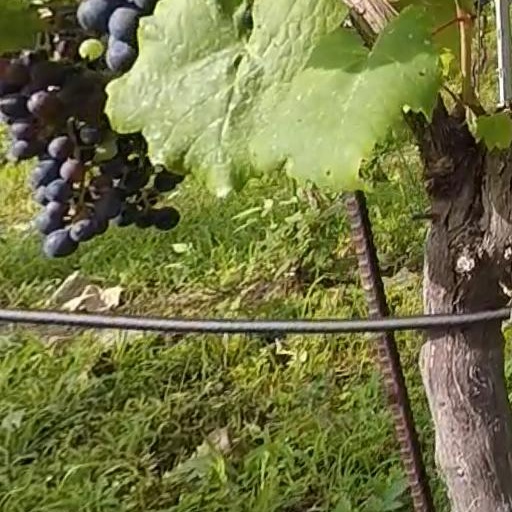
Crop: grape